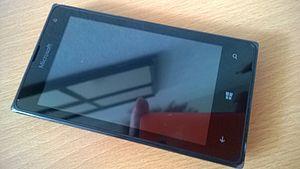
Le Microsoft Lumia 435 est un smartphone conçu et assemblé par le constructeur Microsoft Mobile. Il fonctionne sous le système d'exploitation Windows Phone 8.1.